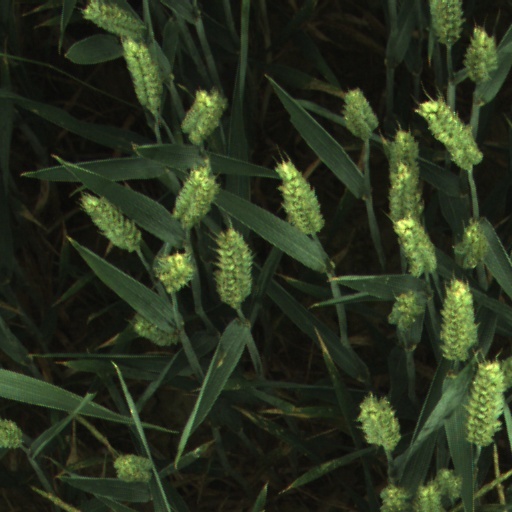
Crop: wheat